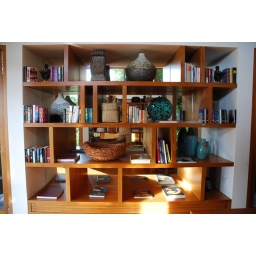
shelf in library